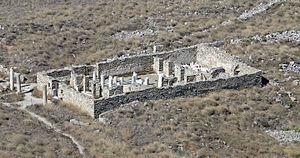
Maison des Dauphins à Délos en Grèce
Les maisons de l'île de Délos donnent une image précise de l'habitation privée hellénistique. Les maisons forment la grande majorité des édifices exhumés à Délos dans un bon état de conservation.